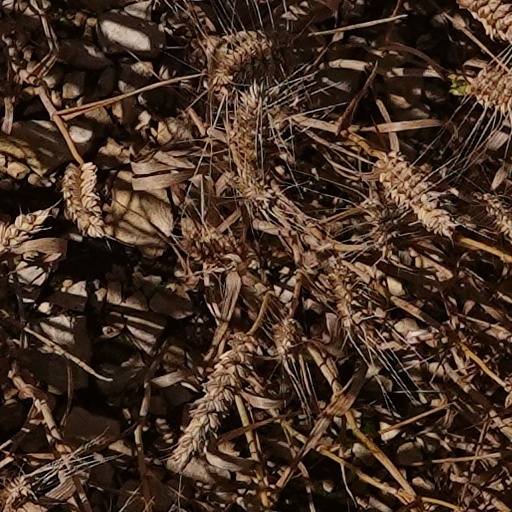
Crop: wheat